Master/slave (BDSM)

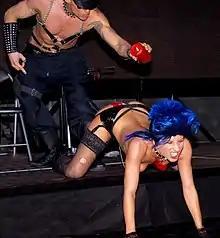
A maledom dripping hot wax onto the buttocks of a woman whose breast is already covered in wax, at Eros Pyramide 2009

In BDSM, Master/slave, M/s or sexual slavery is a relationship in which one individual serves another in a consensual authority-exchange structured relationship. Unlike Dominant/submissive structures found in BDSM in which love is often the core value, service and obedience are often the core values in Master/slave structures. The participants may be of any gender or sexual orientation. The relationship uses the term "slave" because of the association of the term with ownership rights of a master to their slave's body, as property or chattel. While male "masters" will usually be referred to as "Master", whether or not female Masters are referred to as "Master" or "Mistress" may depend upon whether they identify as following the leather subculture or BDSM path, or simply preference.